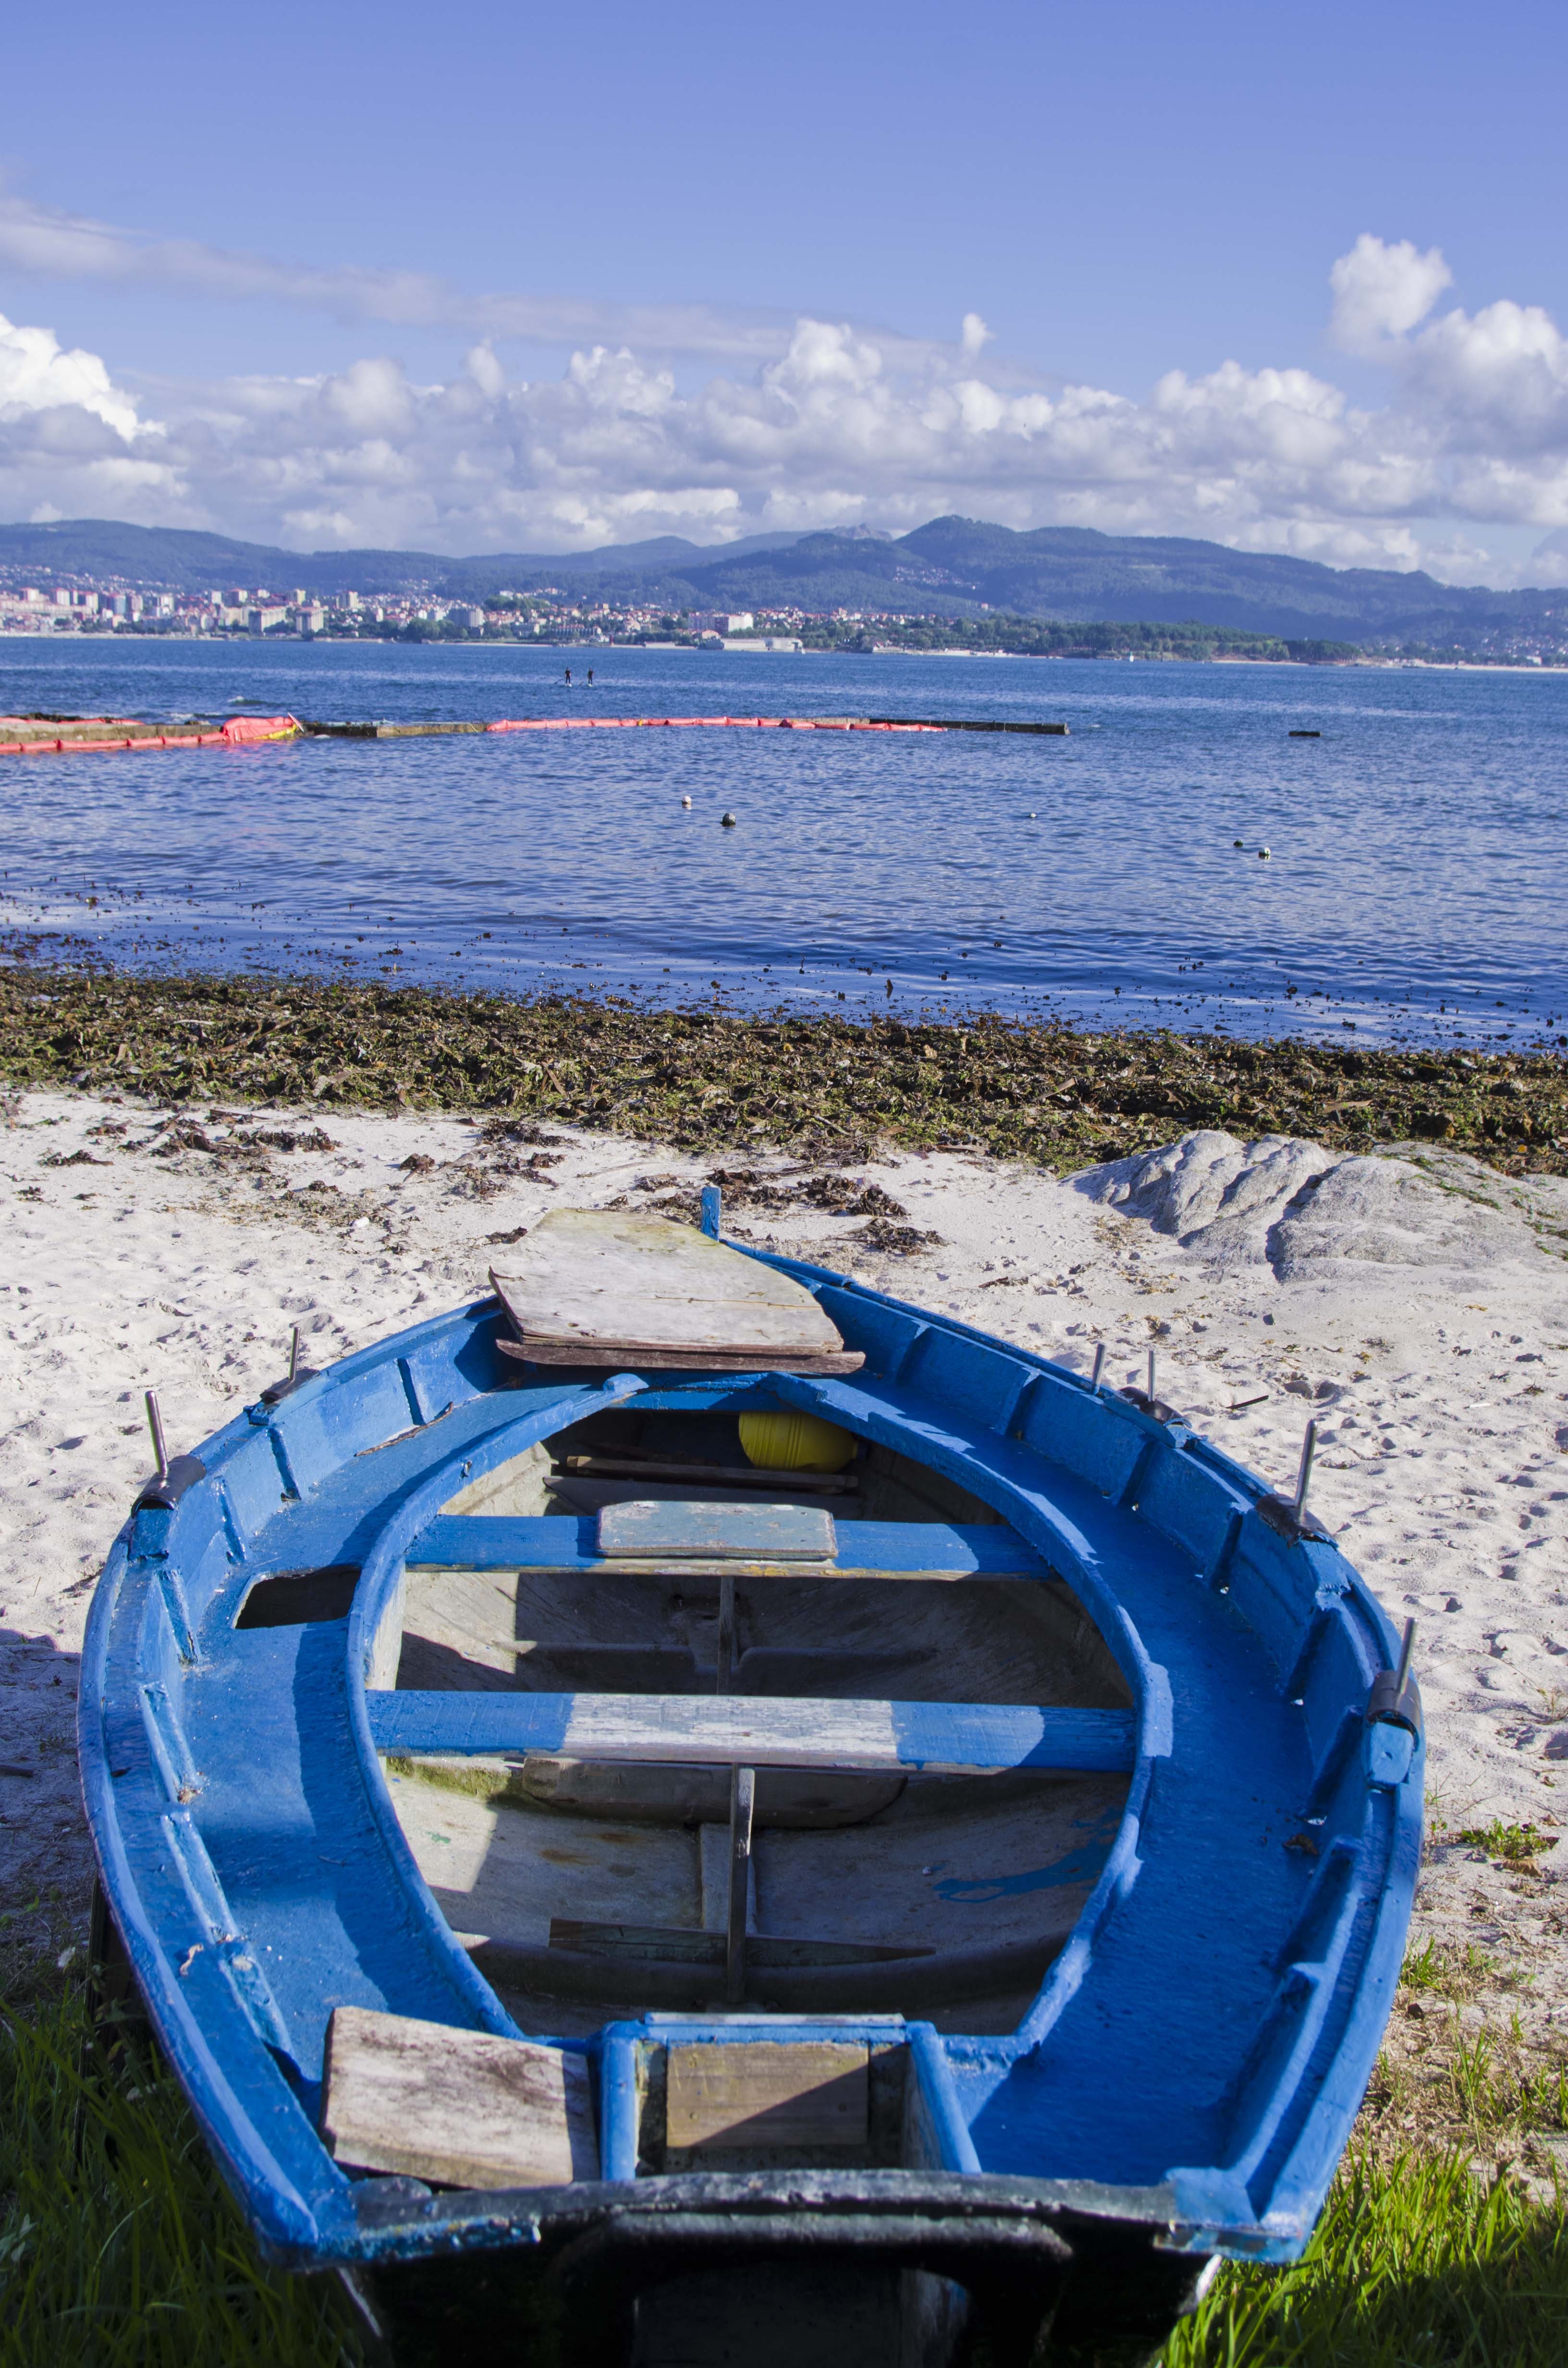
beach, landscape, sea, water, nature, boat, vehicle, blue, boating, boats, watercraft, ecosystem, barca, watercraft rowing